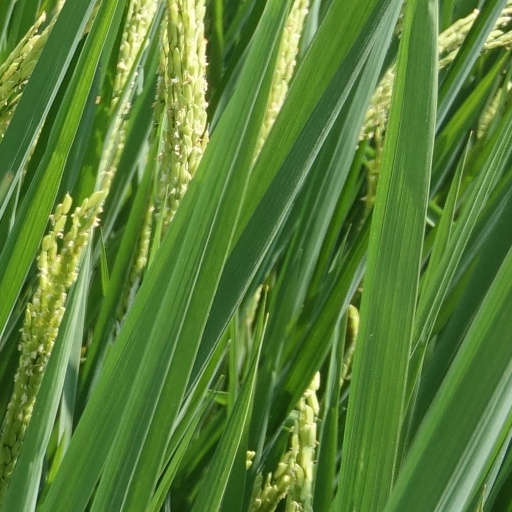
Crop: rice